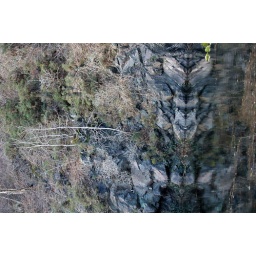
Tree and rock at the lake in malvern hills